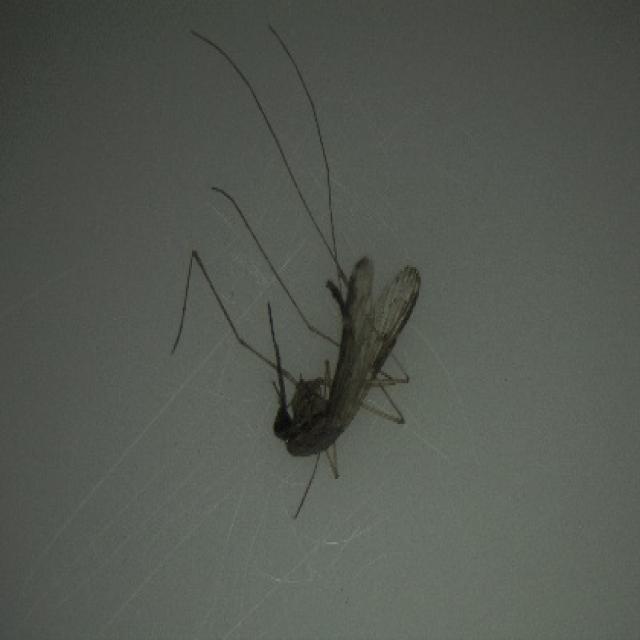
Species: anopheles_sinensis